Adnan Khayr Allah

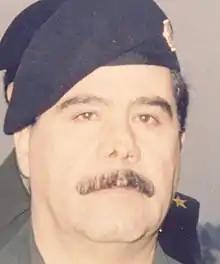

Colonel General Adnan Khairallah (1940 – 4 May 1989) was an Iraqi military officer and Saddam Hussein's brother in-law and cousin. He held several titles and was a member of the Iraqi Revolutionary Command Council. He also served as the Defence Minister of Iraq from 1979 until his death a decade later, being appointed days after Saddam Hussein succeeded to the Presidency.